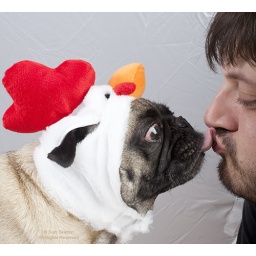
Murphy in his chicken hat slurpin' Matt